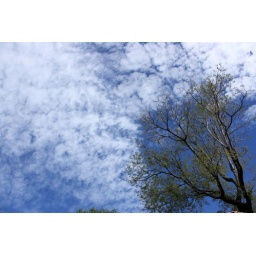
tree in sky